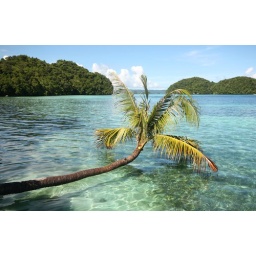
Palm tree over translucent water